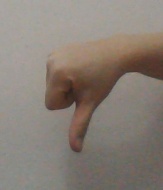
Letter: waw